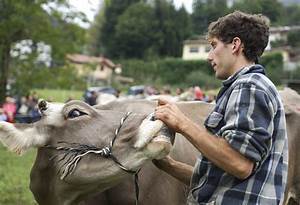
Label: cow